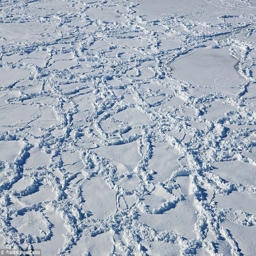
a huge pack of frozen ice